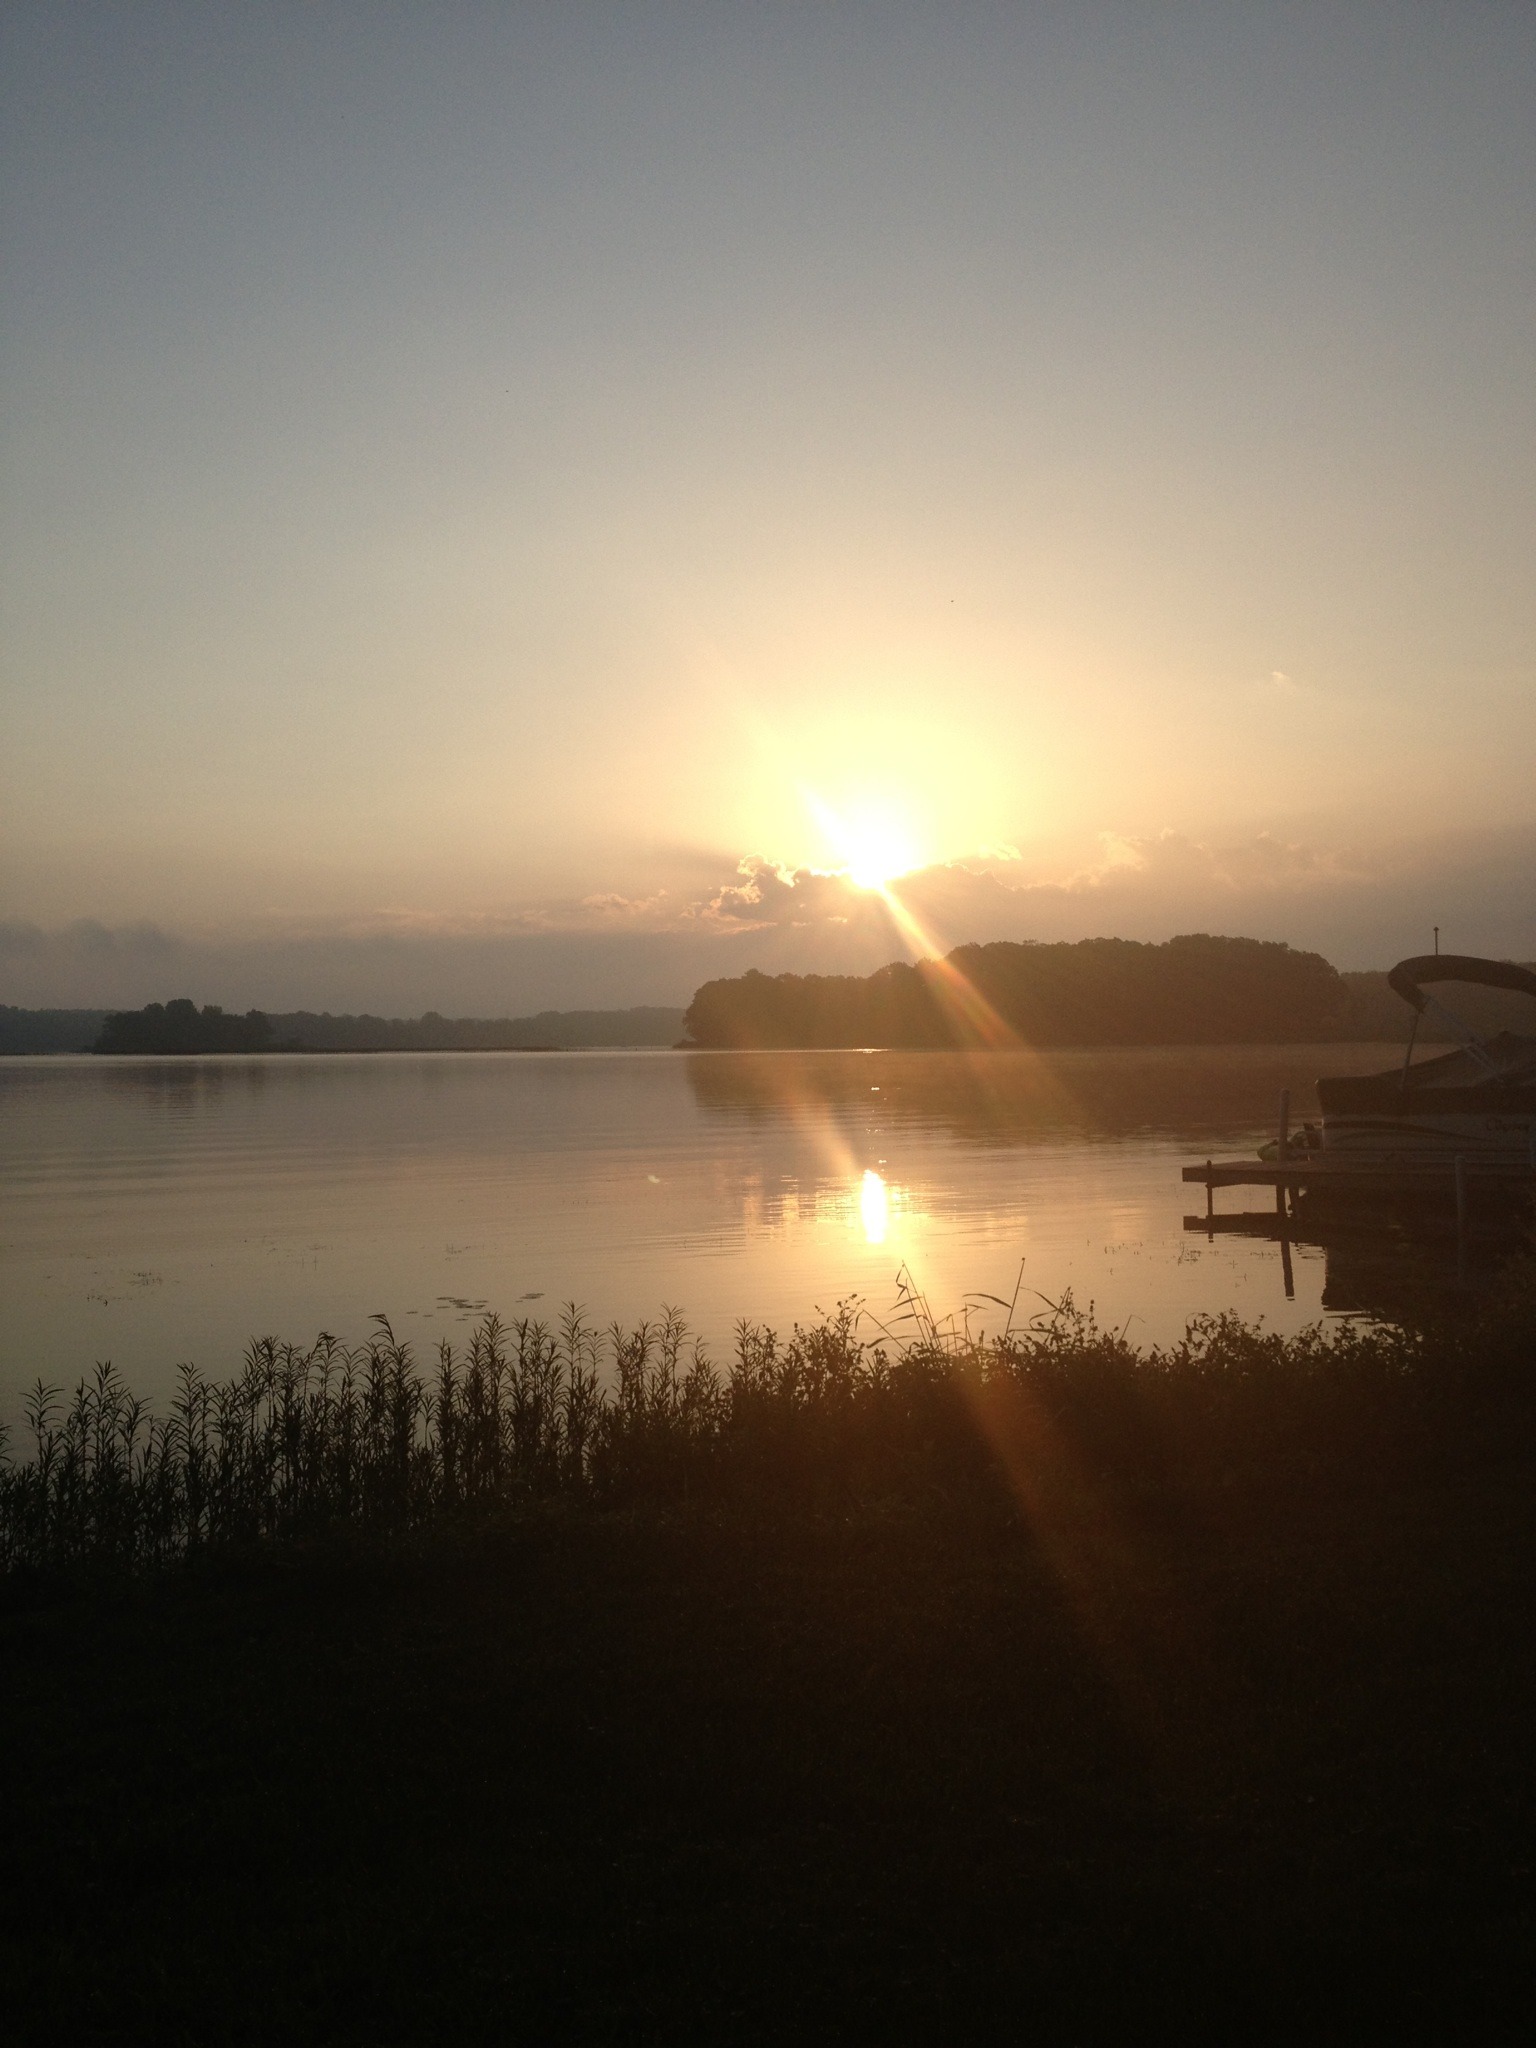
landscape, sea, coast, water, nature, ocean, horizon, cloud, sky, sun, sunrise, sunset, mist, sunlight, morning, lake, dawn, dusk, evening, golden, reflection, scenic, lovely, beautiful, afterglow, atmospheric phenomenon